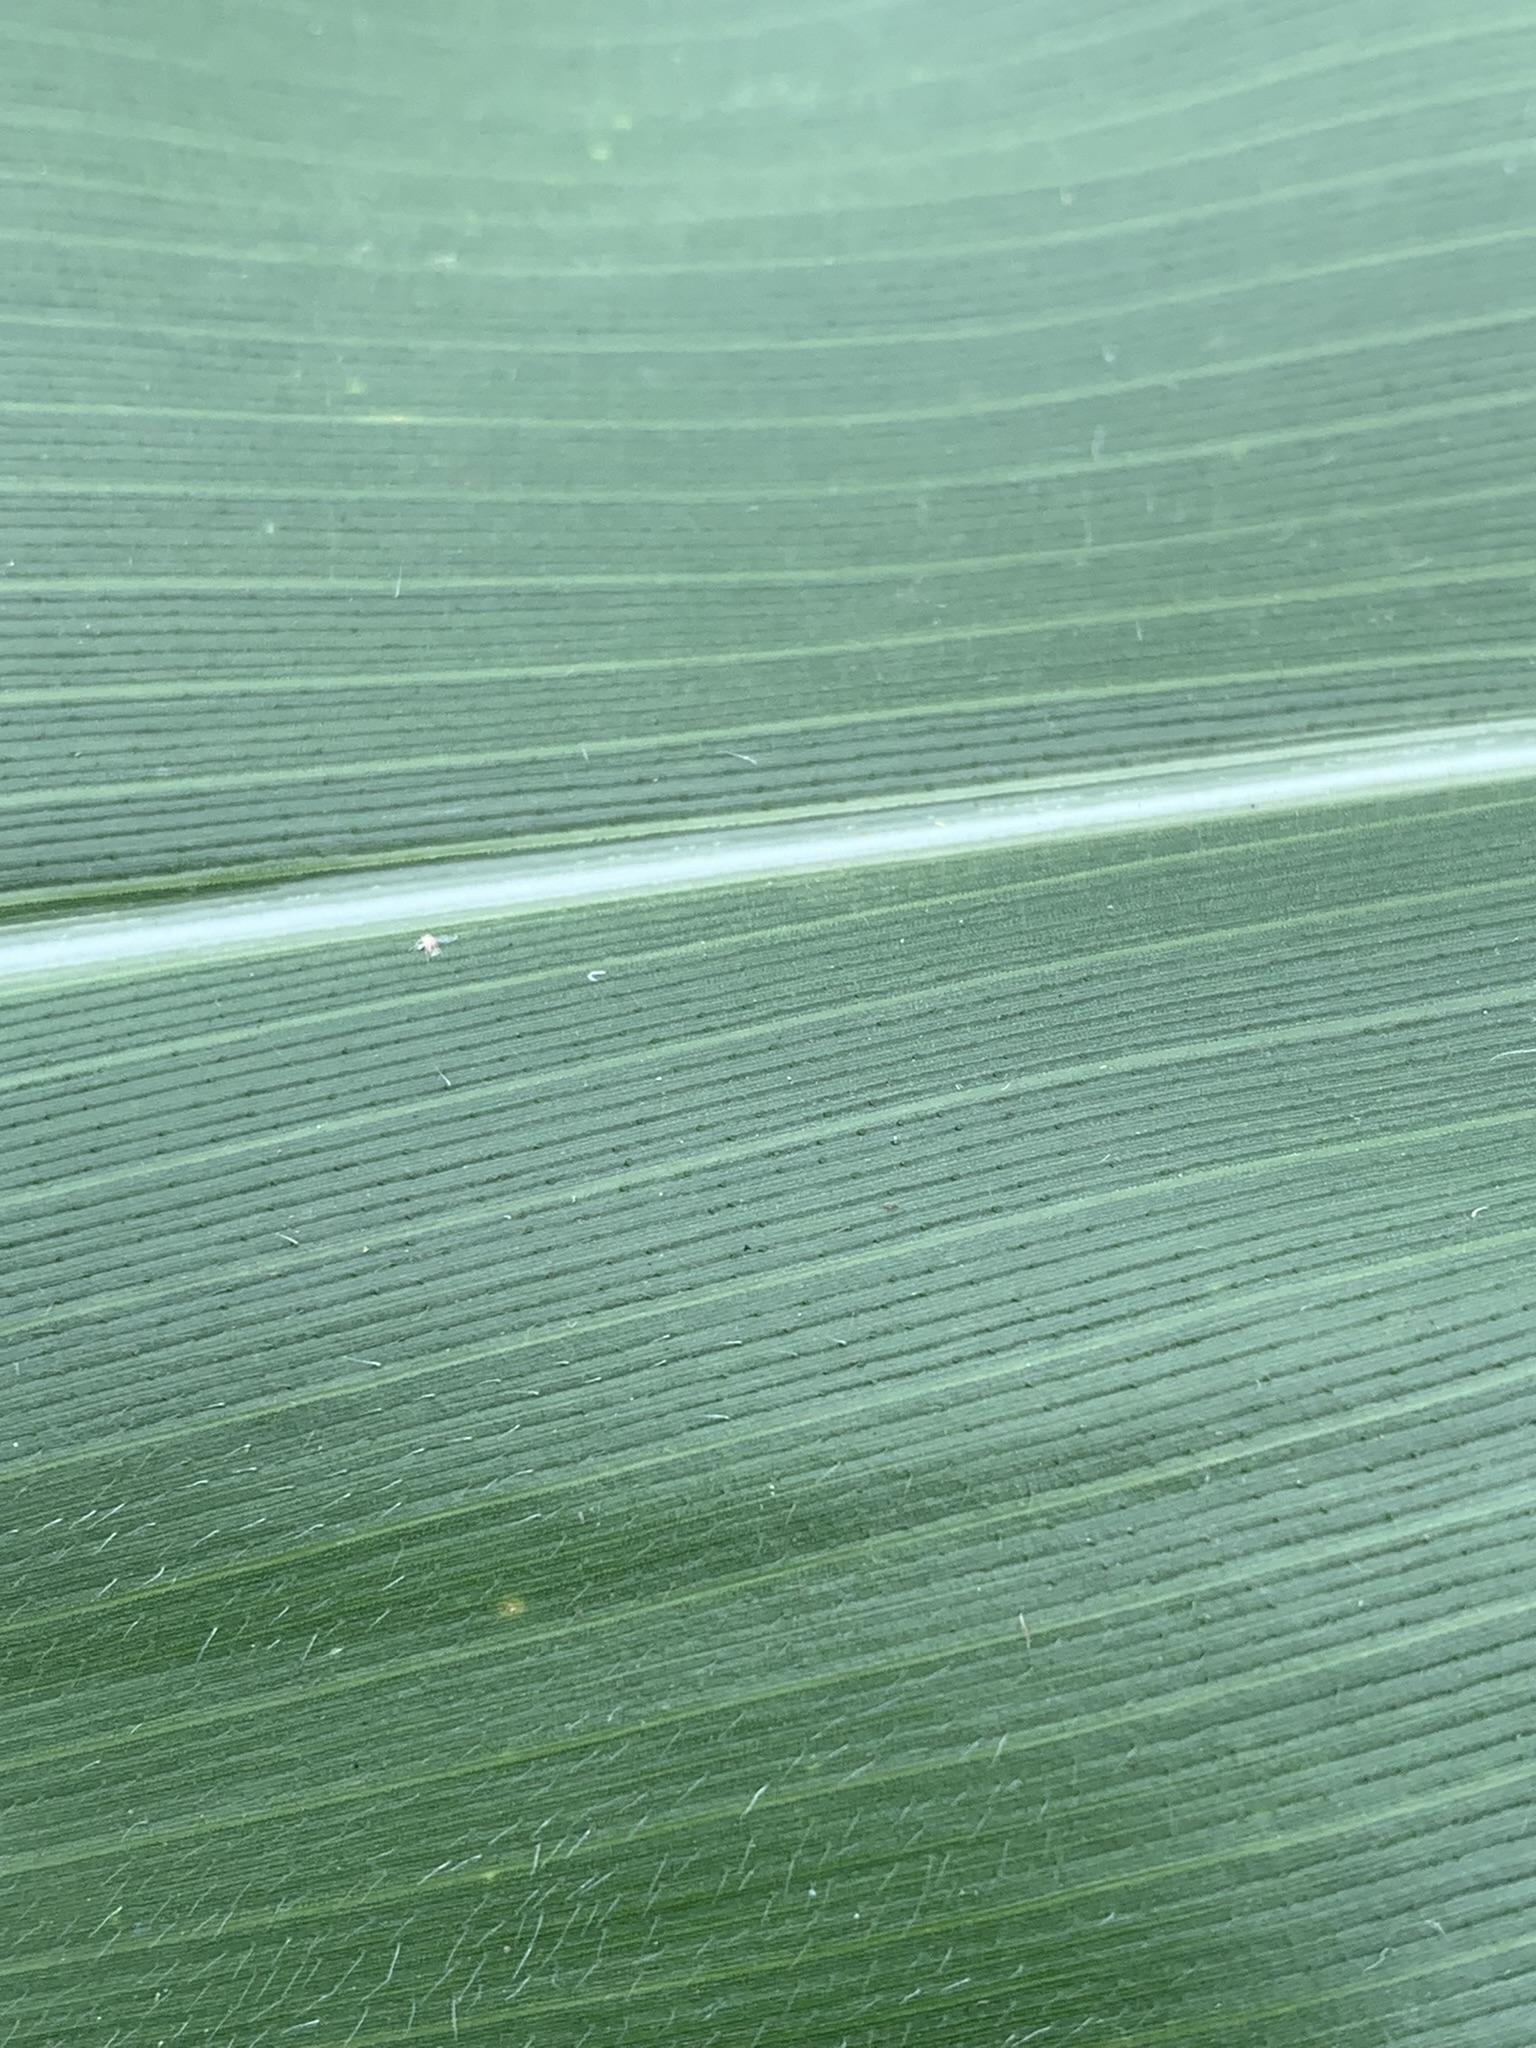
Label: Healthy